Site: brandenburg
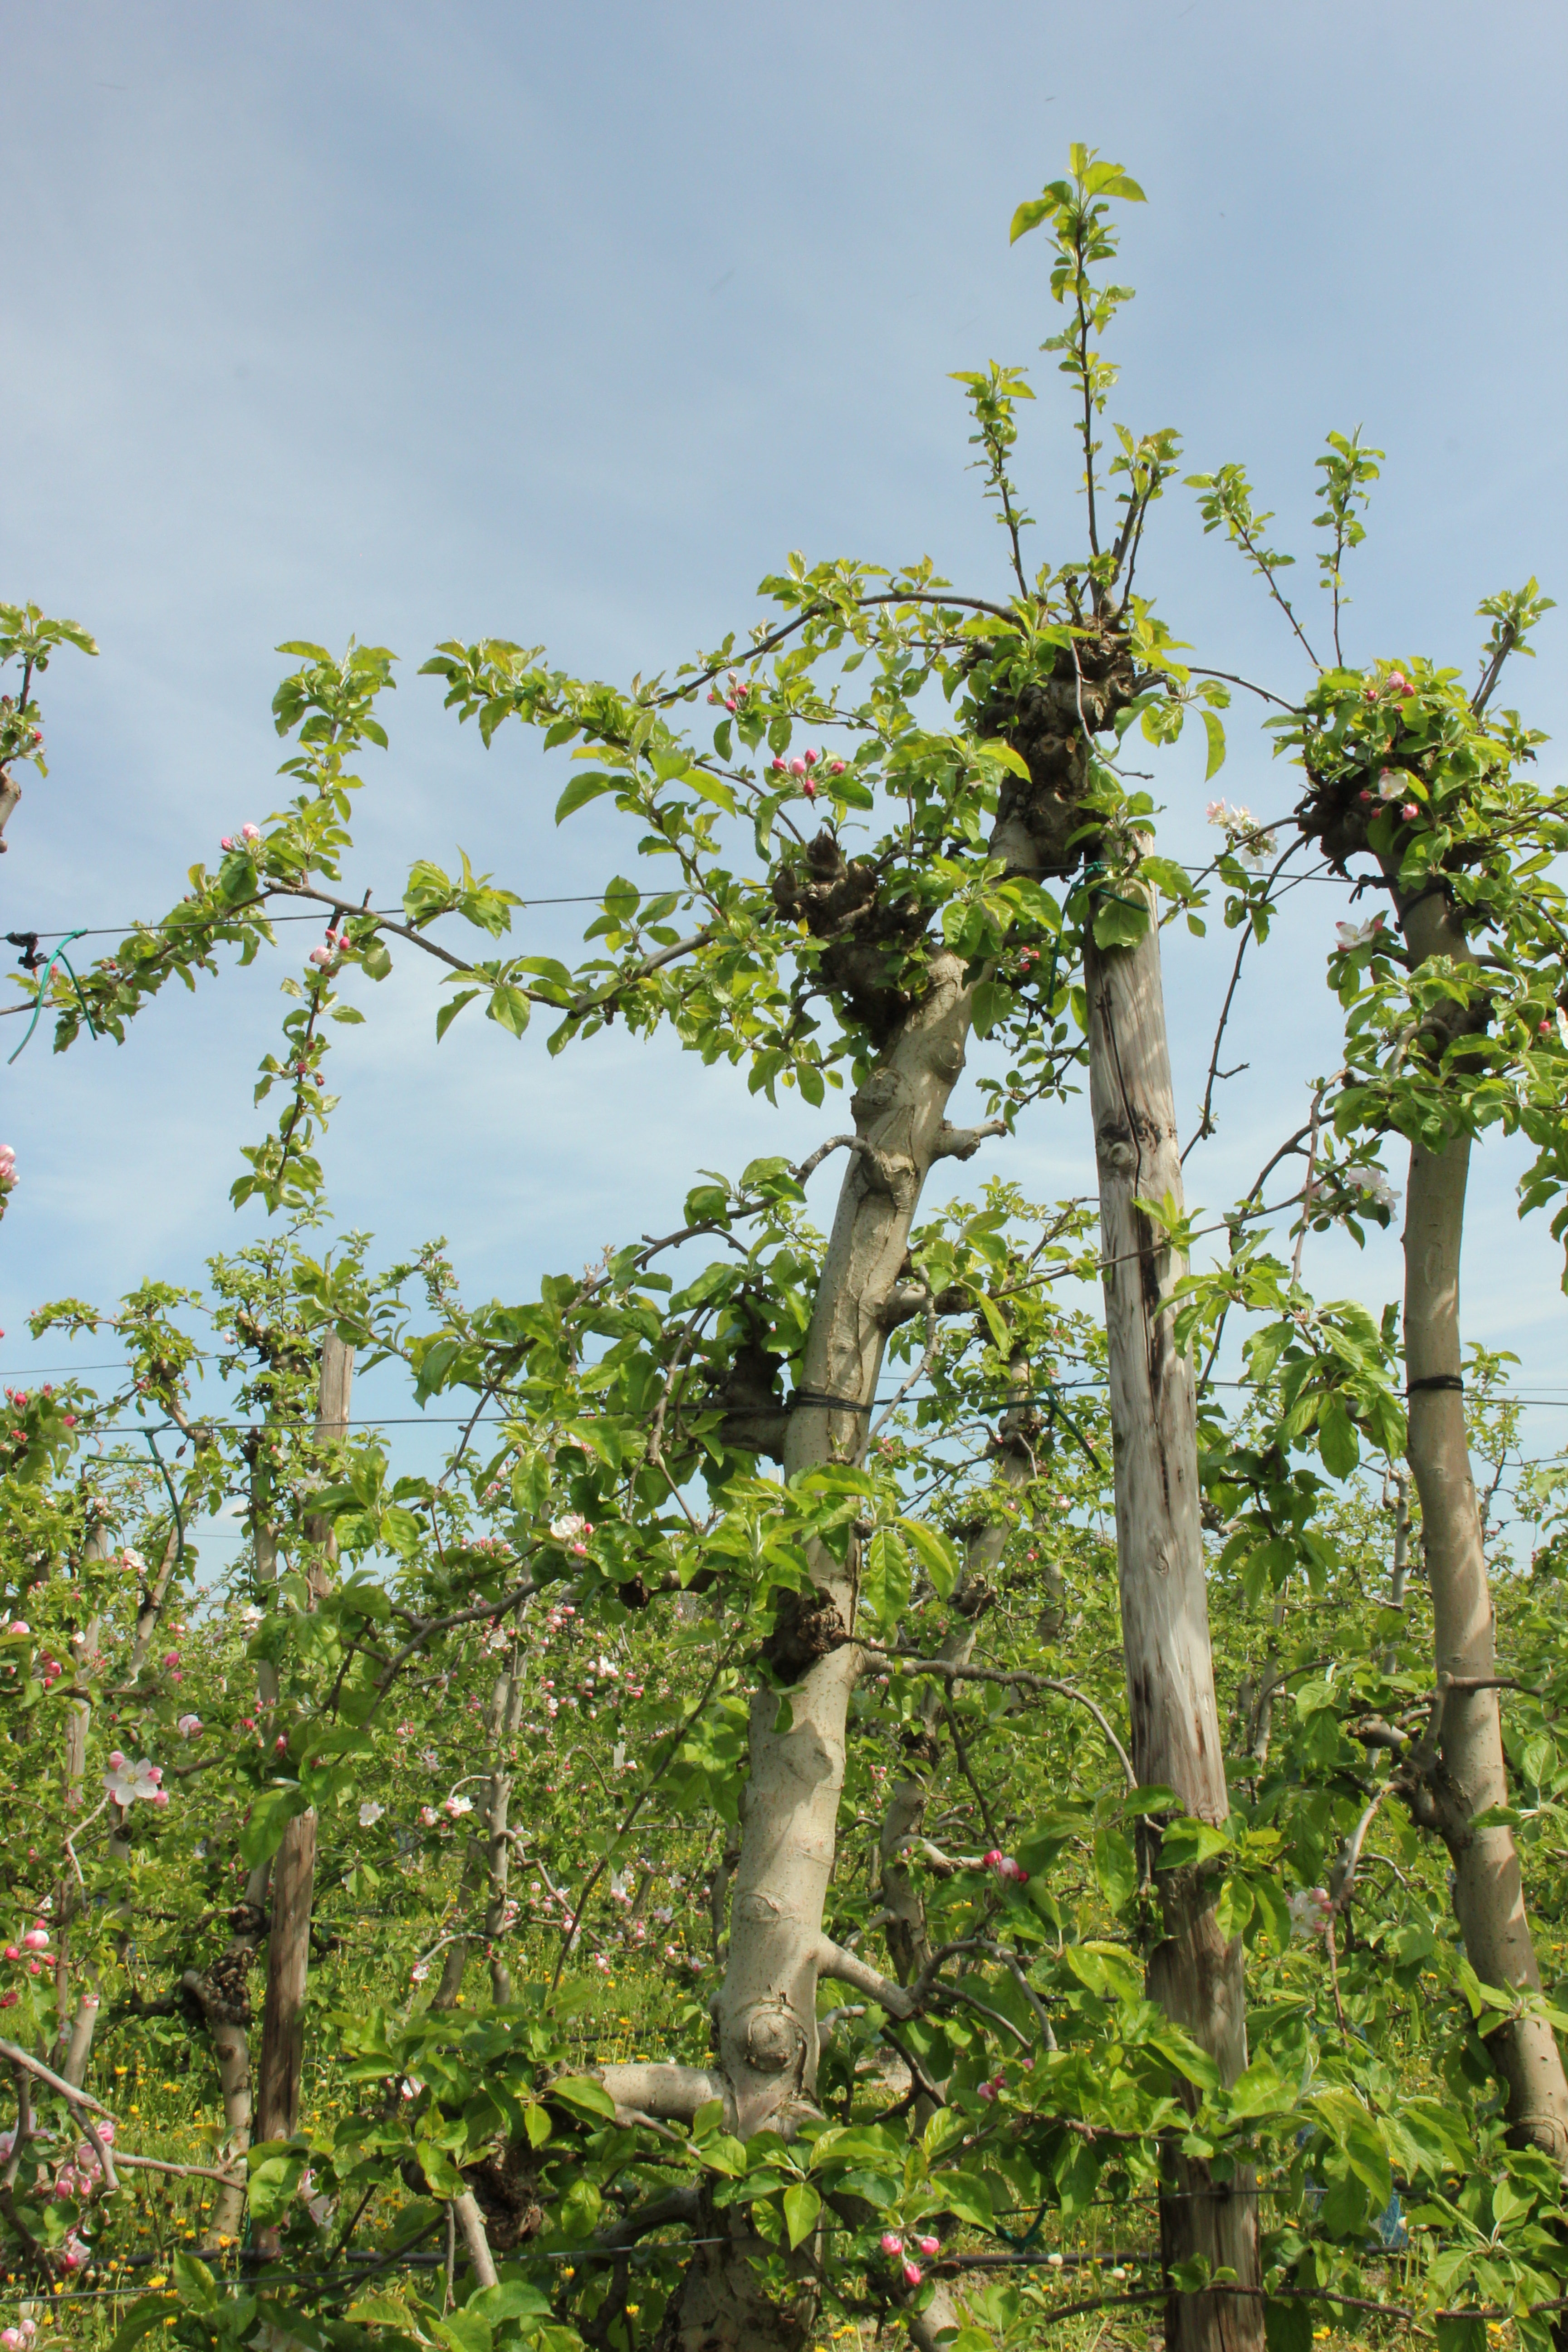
Growth stage (BBCH 60): Flowering